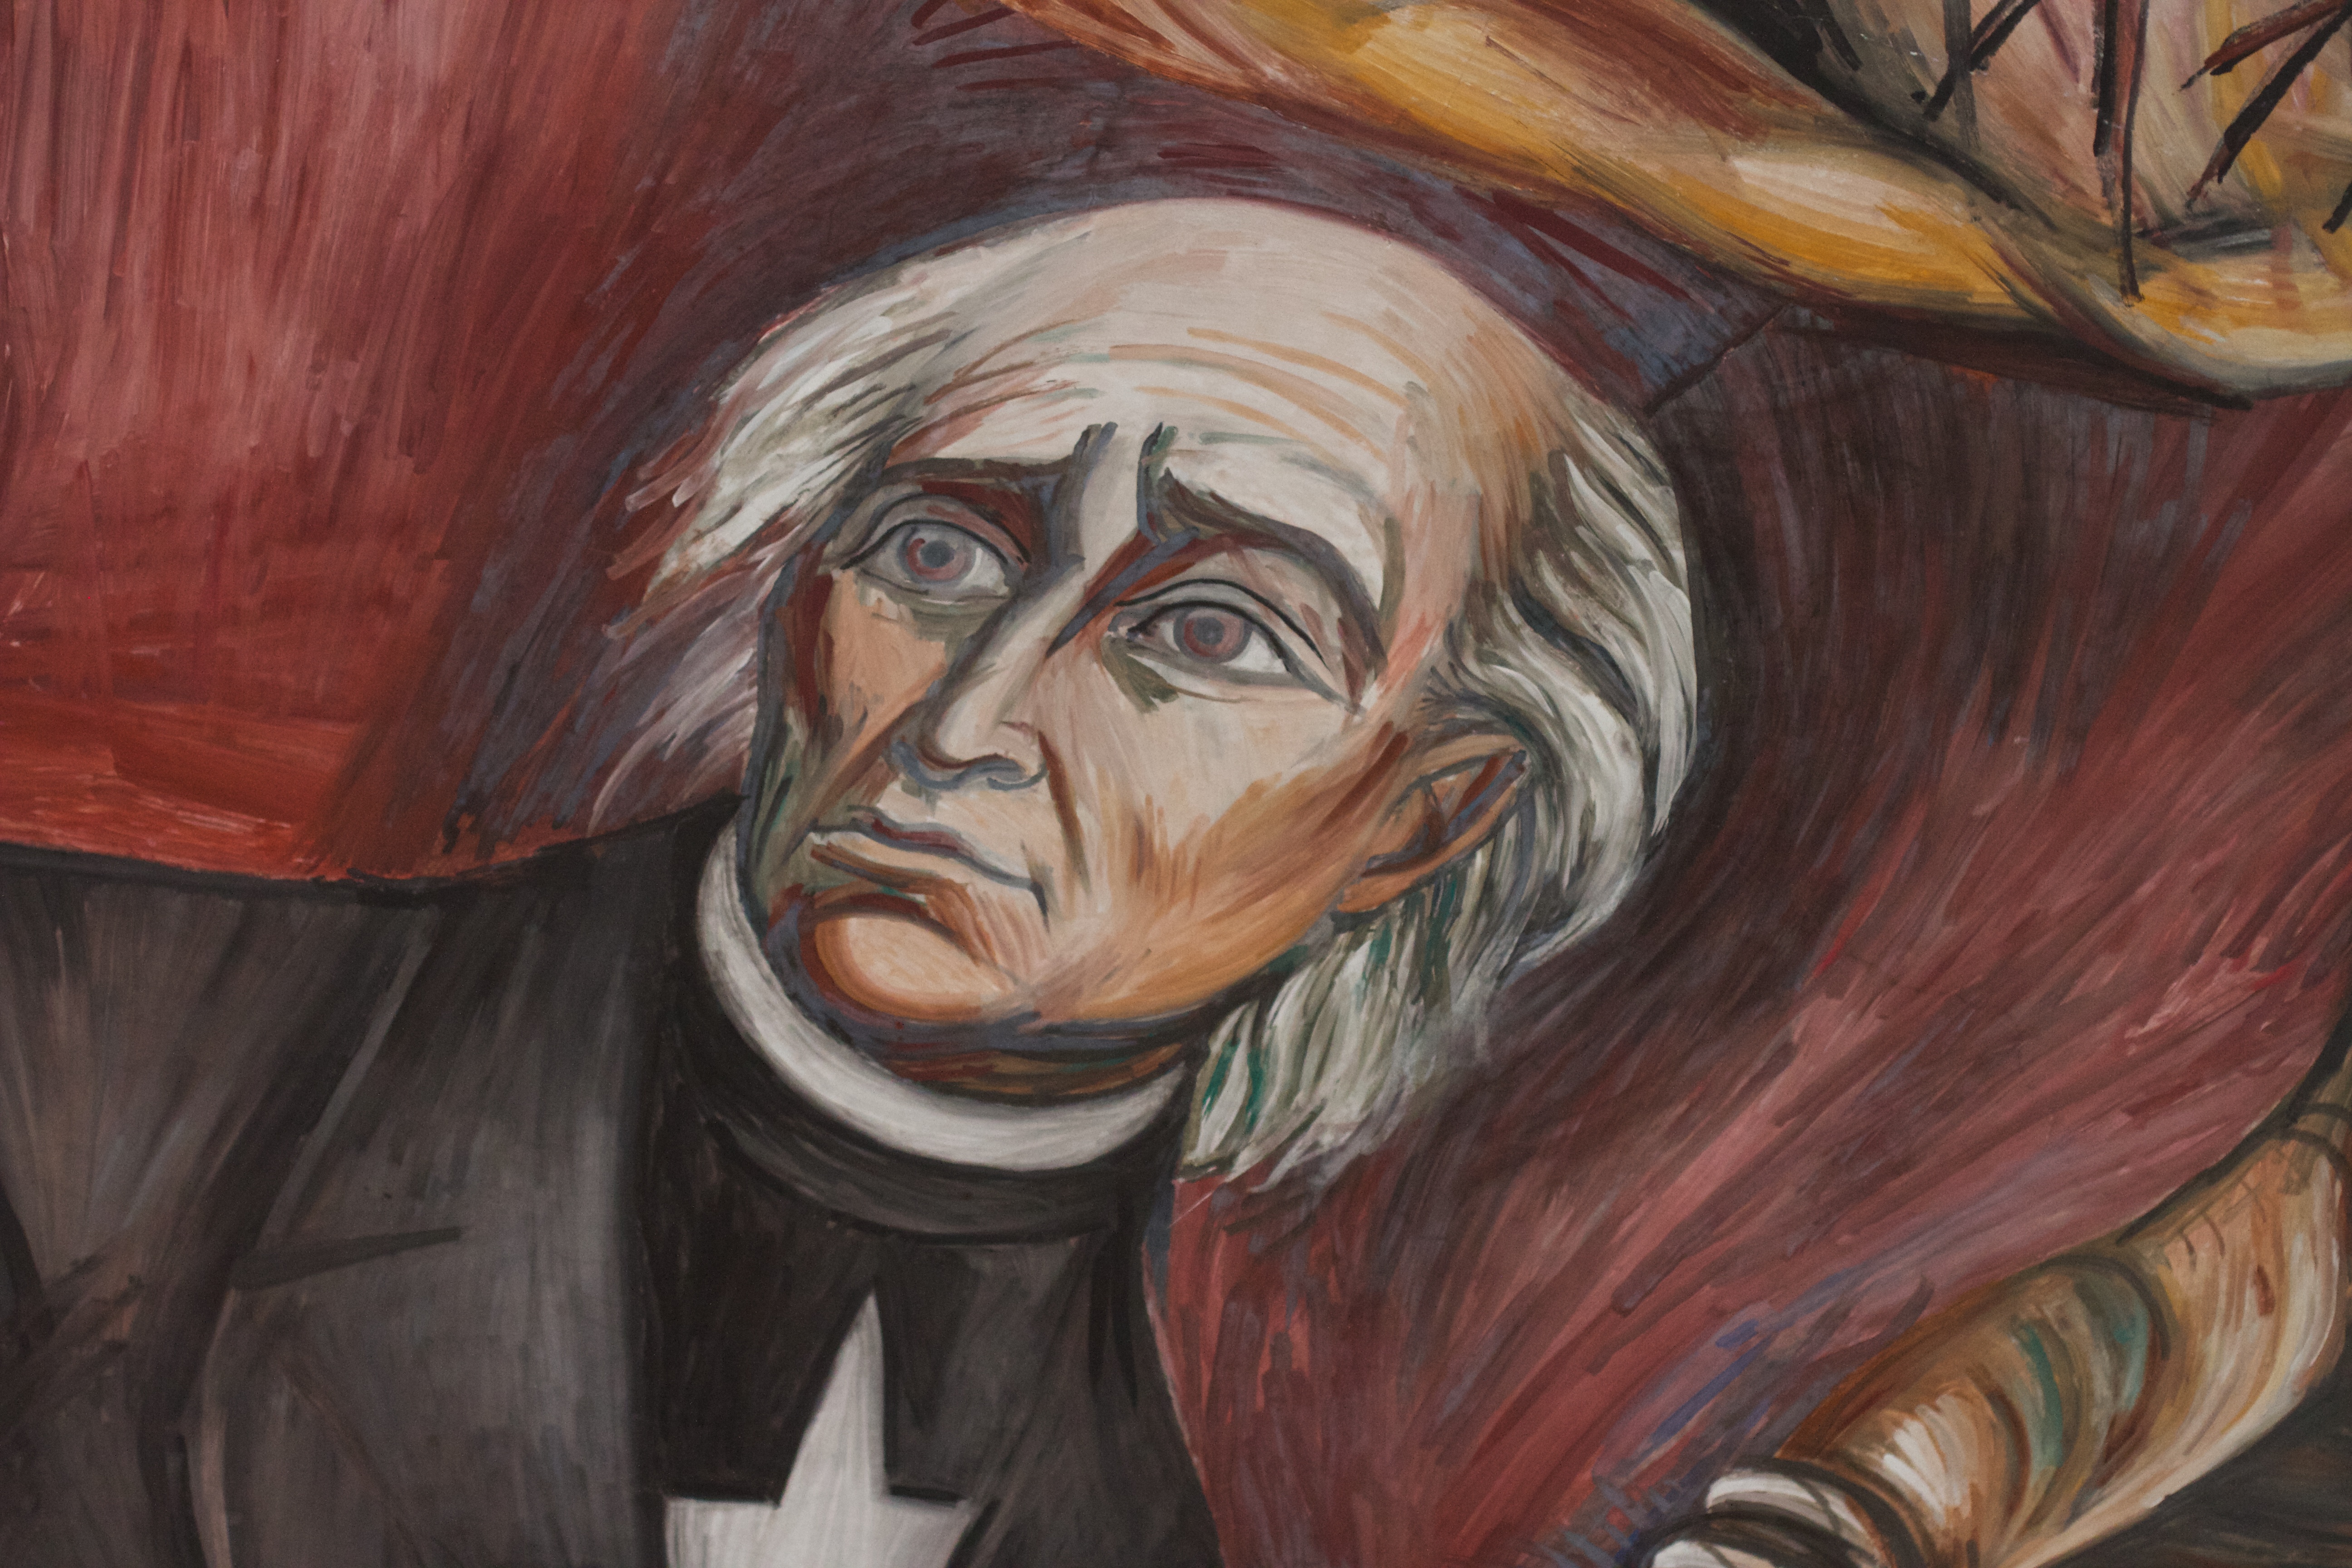
portrait, painting, art, sketch, drawing, illustration, modern art